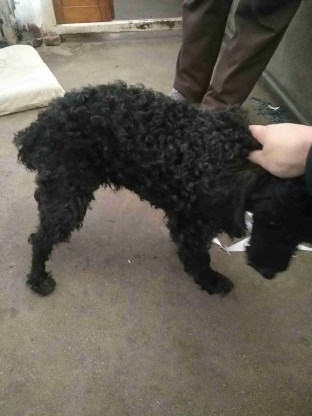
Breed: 7449-n000128-teddy